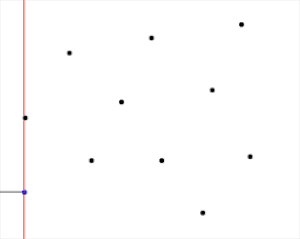
En géométrie algorithmique, un algorithme de sweep line est un type d'algorithme utilisant une "ligne de balayage" virtuelle pour résoudre des problèmes dans l'espace euclidien.